Herb Plenty

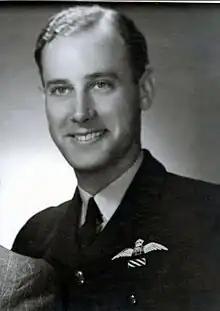
Flight Lieutenant H C Plenty DFC and Bar, RAAF

Born in Napperby, South Australia, Plenty joined the RAAF in 1939 and began his career flying biplanes. As a Hudson pilot with No. 8 Squadron he flew against the Japanese in Malaya and the Dutch East Indies in the first months of the Pacific War. Later flying Beauforts with 100 Squadron in New Guinea. His achievements earned him the Distinguished Flying Cross and Bar.